X-bar theory

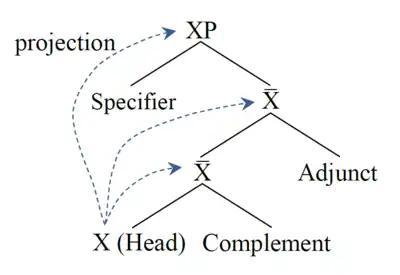
Figure 5

Figure 5 suggests that syntactic structures are derived in a bottom-up fashion under the X-bar theory. More specifically, the structures are derived via the following processes.